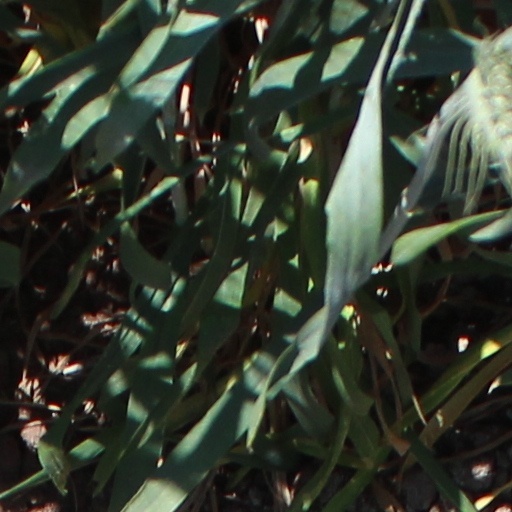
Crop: wheat